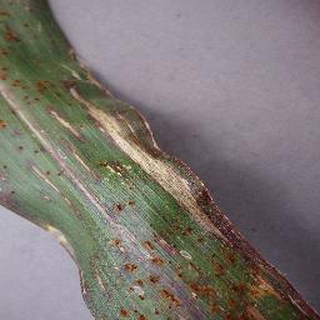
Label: corn_northern_leaf_blight